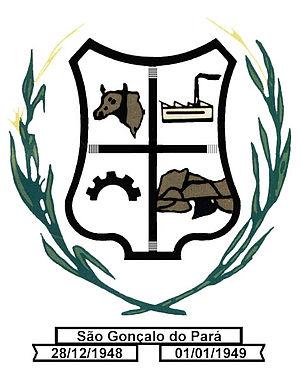
São Gonçalo do Pará est une municipalité brésilienne de l'État du Minas Gerais et la microrégion de Divinópolis.